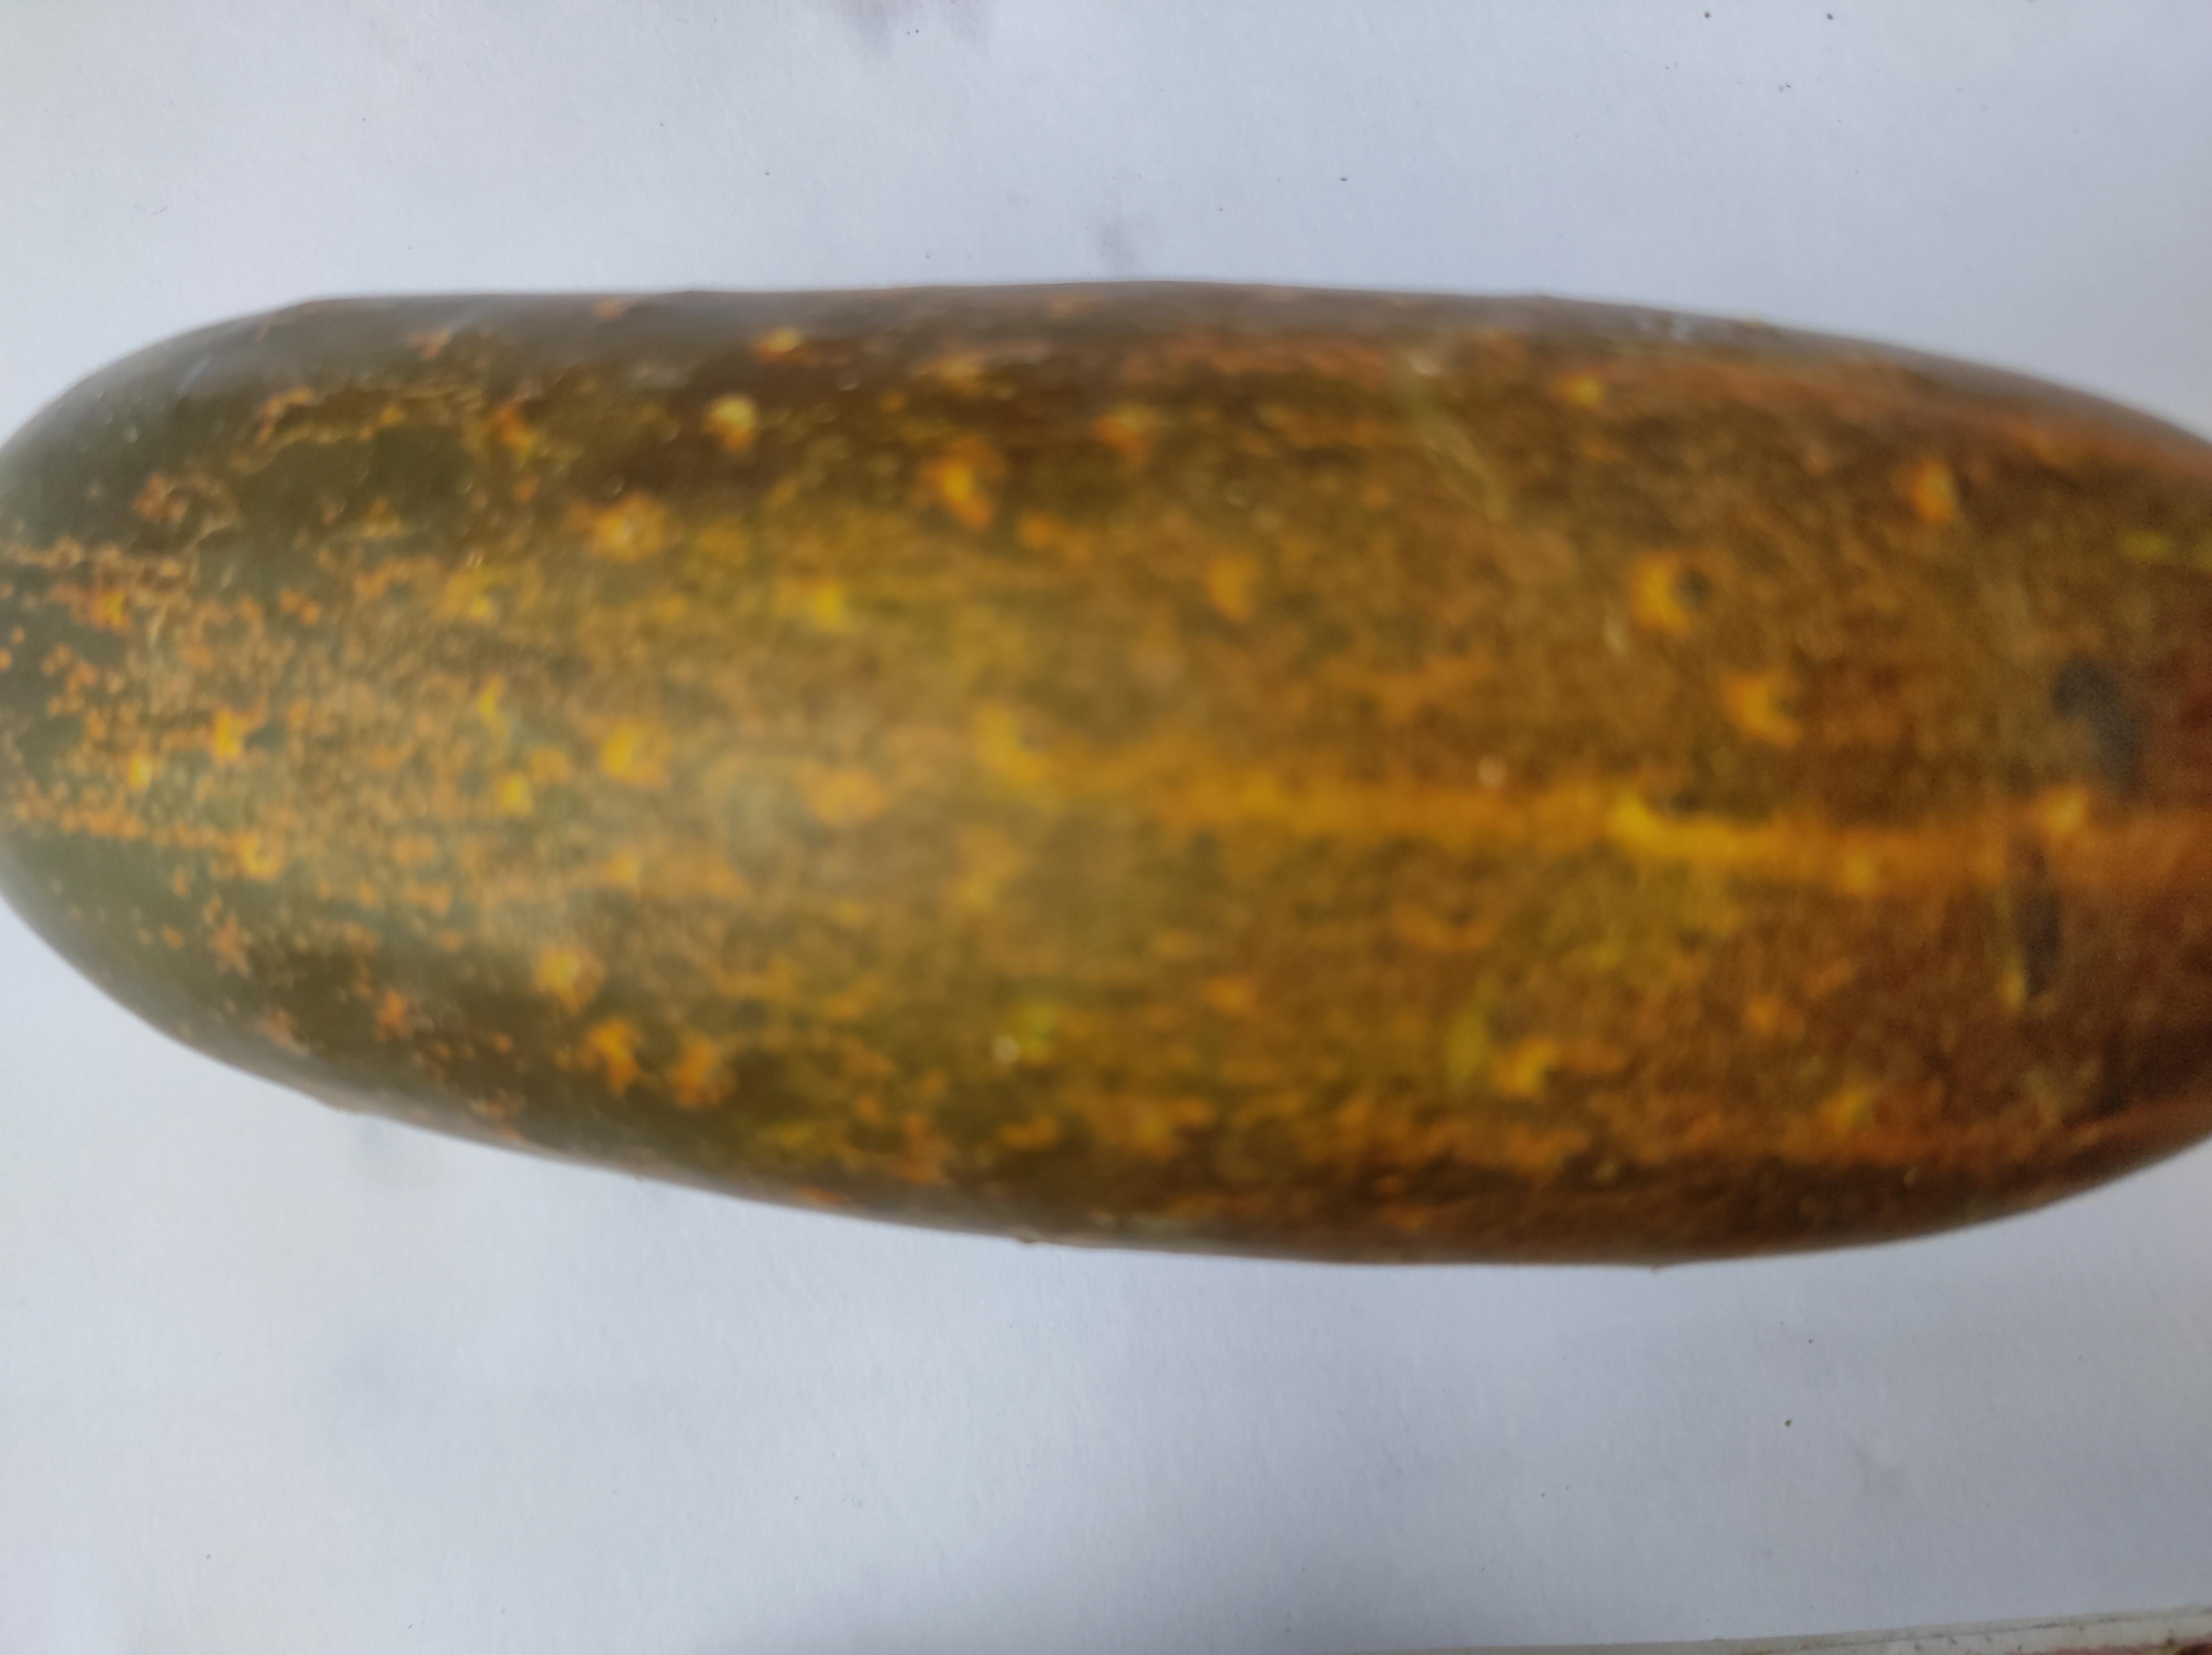
Label: Cucumber